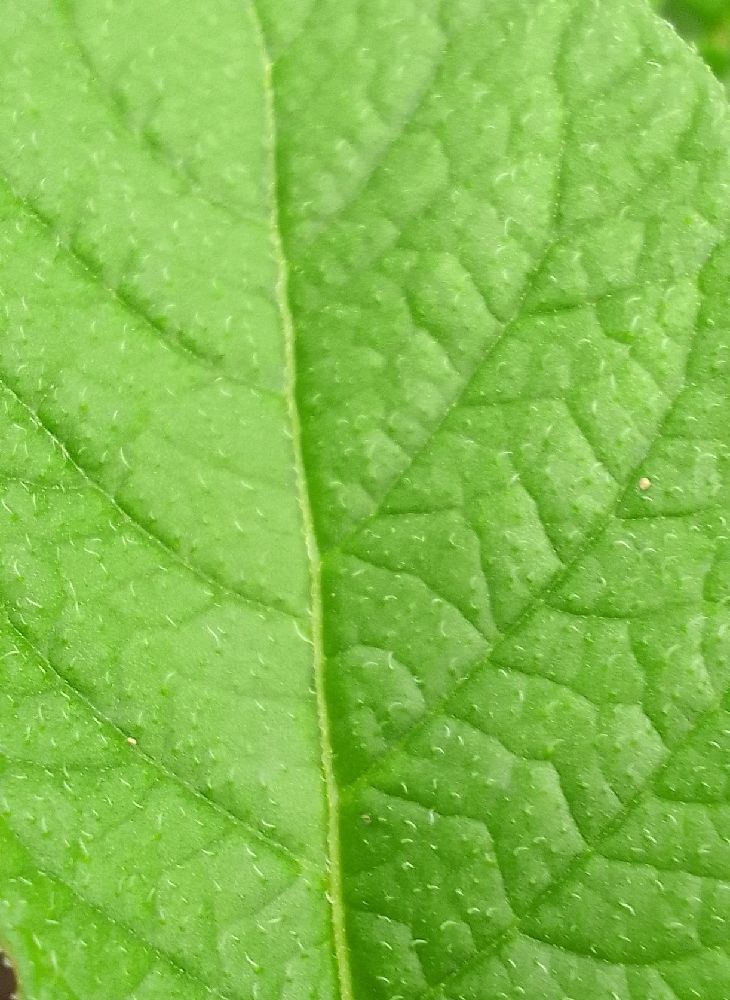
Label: Healthy